Manoj Bajpayee

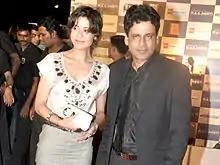
Bajpayee with his wife Shabana Raza at the premiere of "Raajneeti" in 2010

His father struggled to gather funds for their education. He studied in a "hut school" till fourth standard, and later did his schooling at Khrist Raja High School, Bettiah. He completed his 12th class from Maharani Janaki Kunwar College in Bettiah.